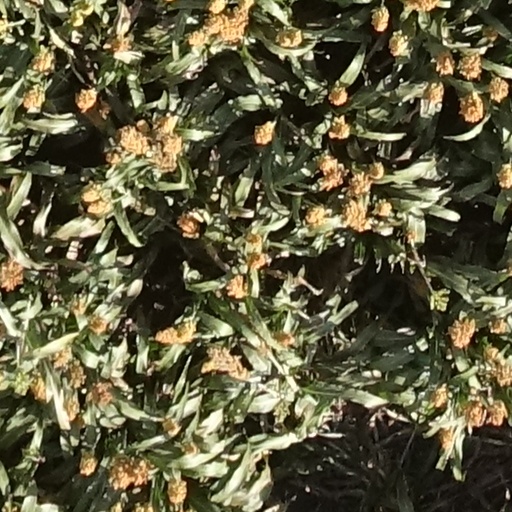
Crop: sorghum